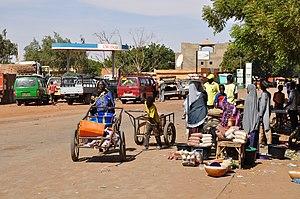
Scène au centre ville de Dogondoutchi, Niger (Département de Dogondoutchi